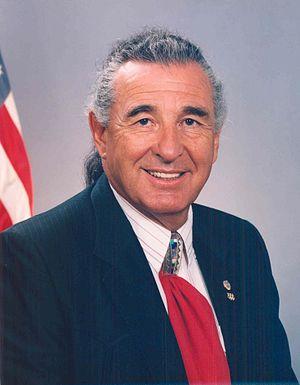
Ben Nighthorse Campbell, né le 13 avril 1933 à Auburn, est un homme politique américain, notamment sénateur fédéral du Colorado de 1993 à 2005. D'abord démocrate entre 1982 et 1995, il se range ensuite du côté des républicains à partir de 1995.